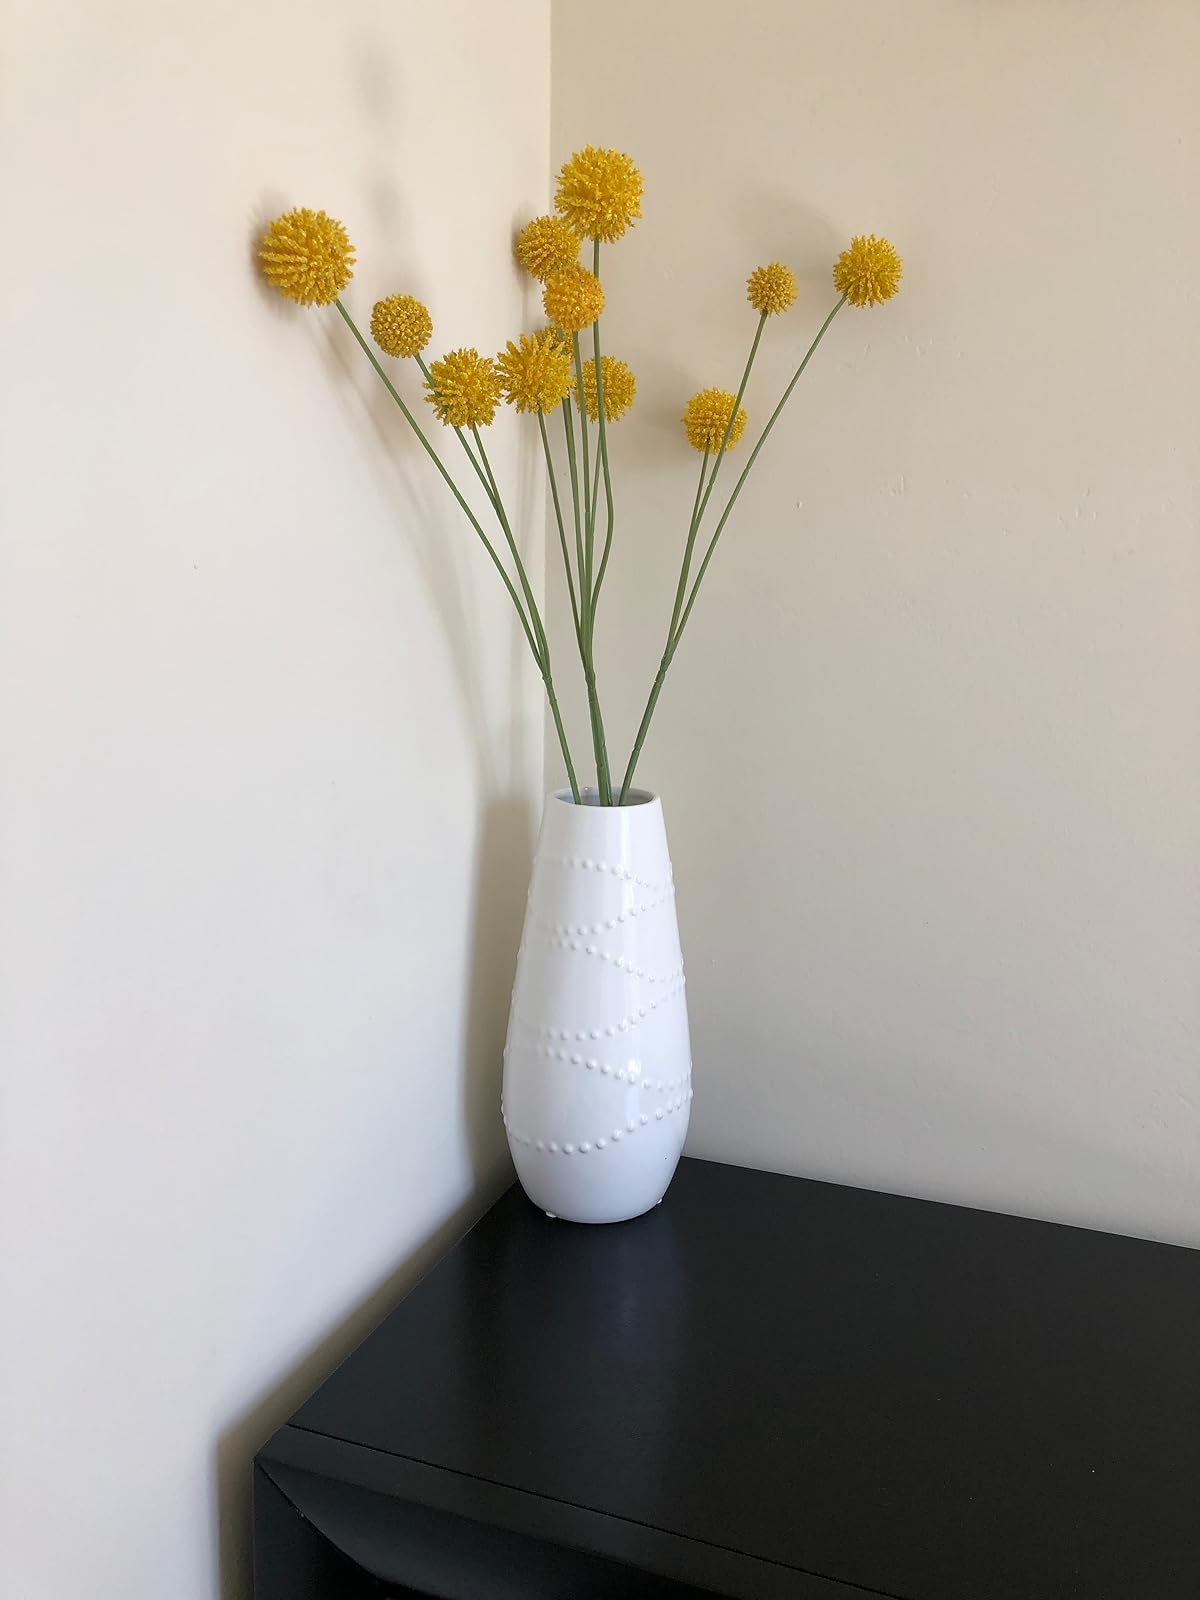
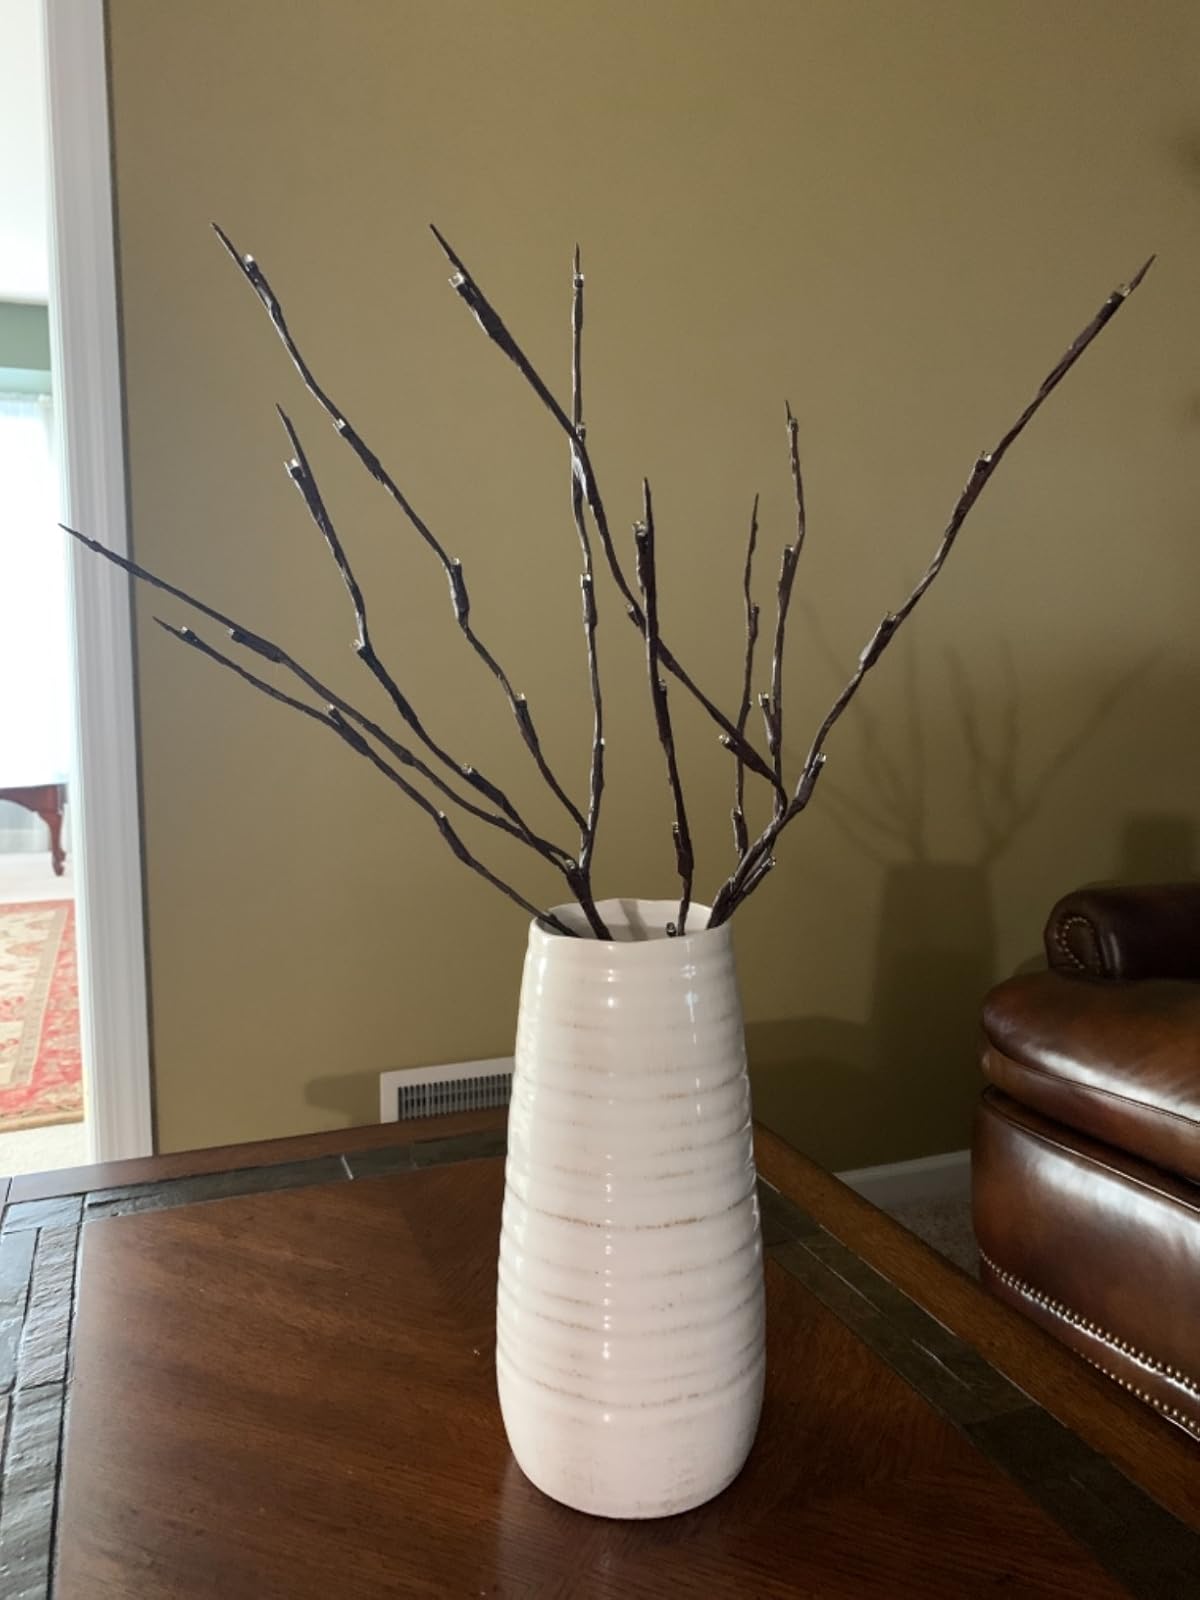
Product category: vase
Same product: no